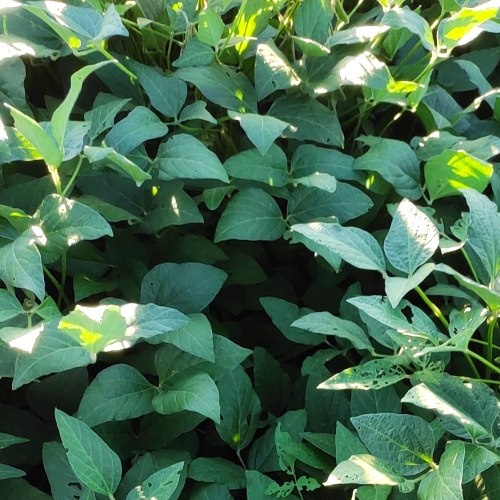
Label: Caterpillar